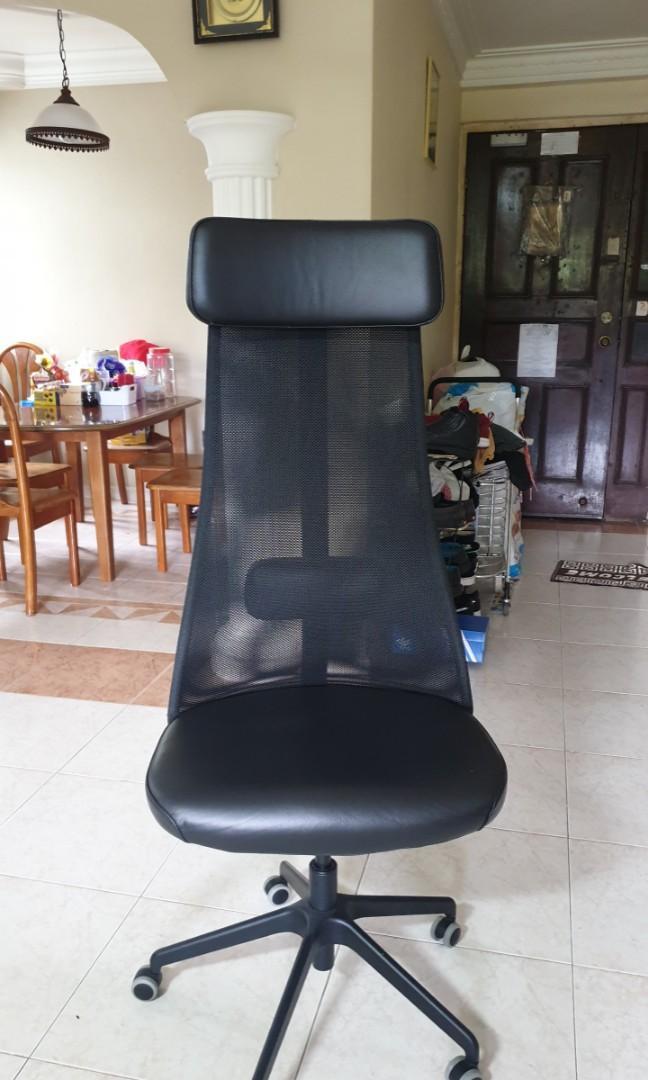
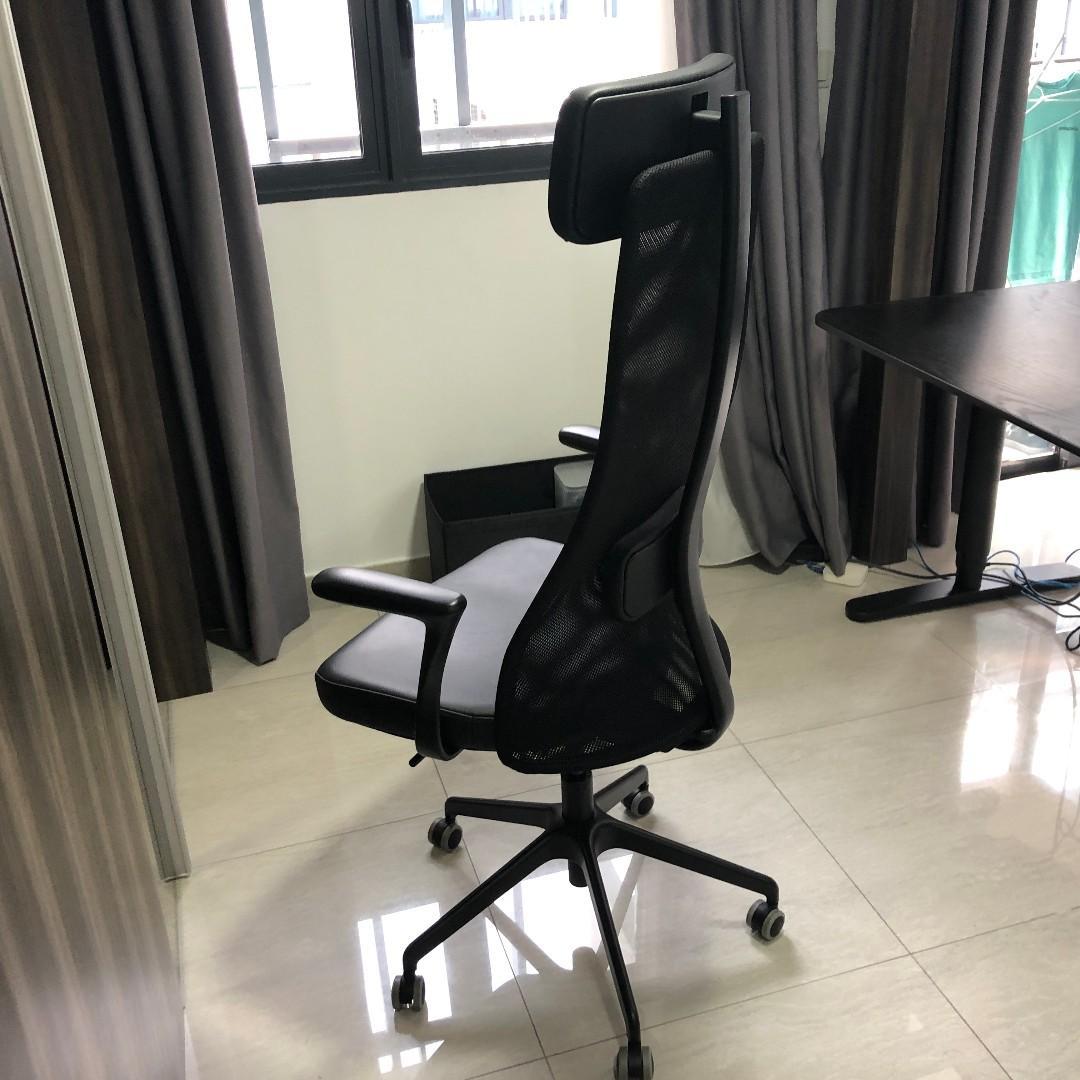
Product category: items_chair
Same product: yes